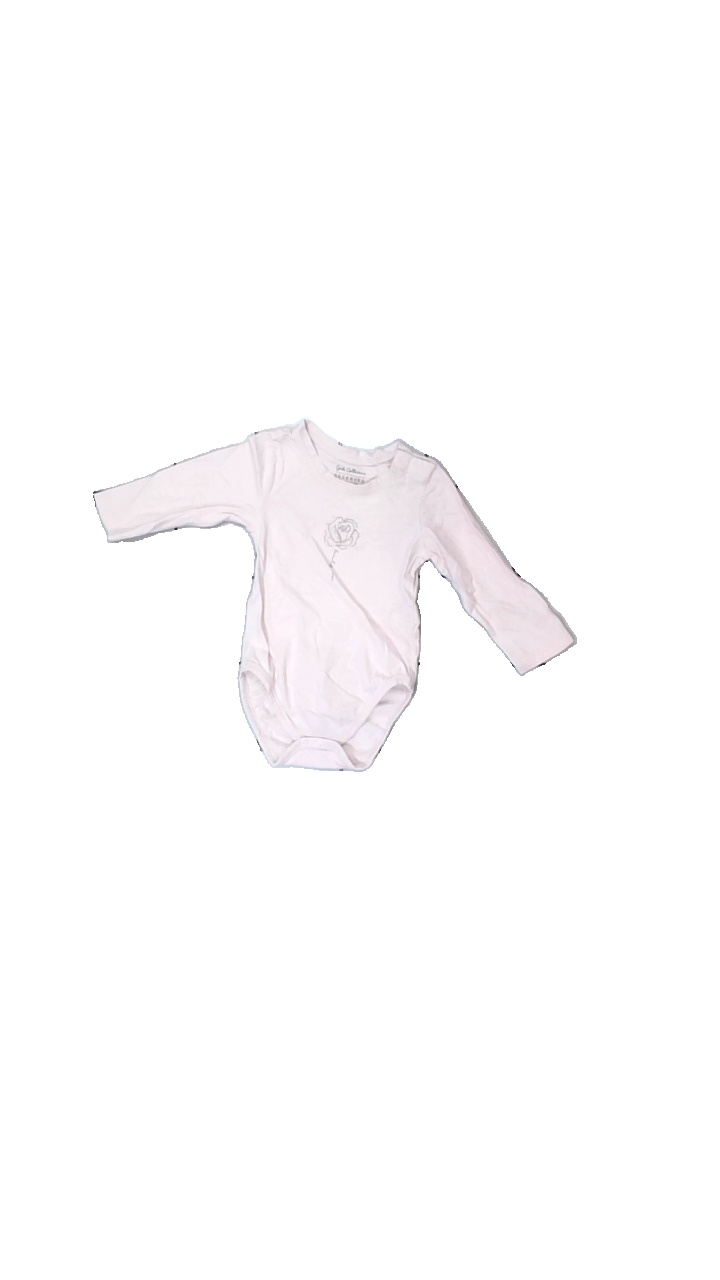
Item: Top (Children)
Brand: Girls Collection
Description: rosa långärmad body med blomma fram, litet hål i söm på sidan
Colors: Pink, Grey, Blue
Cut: Regular
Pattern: Floral print
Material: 100% cotton
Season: All
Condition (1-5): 4
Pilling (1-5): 5
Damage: hål
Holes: Minor
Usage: Reuse
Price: <50